Alexander McQueen

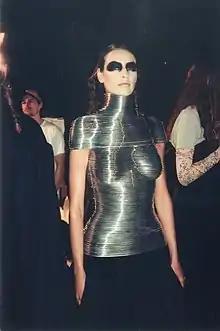
Coiled corset made of aluminium rings, "The Overlook" Autumn/Winter 1999

McQueen was still hungry to learn more about designing clothes, so McKitterick suggested he see Bobby Hillson, the Head of the MA course in fashion at London art school Central Saint Martins (CSM). McQueen turned up at CSM with a pile of sample clothing and no appointment, seeking a job teaching pattern cutting. Hillson considered him too young for this, but based on the strength of his portfolio, and despite his lack of formal qualifications, accepted McQueen into the 18-month master's-level fashion design course. Unable to afford the tuition, he borrowed £4,000 from his aunt Renee to cover it.